Gaza war protests

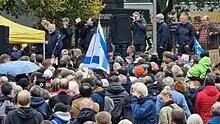
Pro-Israel protest in Hanover, 10 October

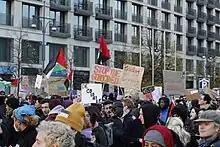
Pro-Palestine protest in Berlin, 4 November

On 20 October 2023, a rally was held in Skanderbeg Square in the capital Tirana in support of Palestine and the Palestinian people. Protestors condemned Israel's attacks on Palestinians and called for an end to the Israeli occupation of Palestine and for the implementation of the two-state solution.